2018 Bulawayo bombing

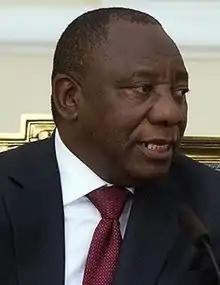
South African President Cyril Ramaphosa said the Southern Africa Development Community, of which he is the chair, would evaluate the matter.

The bombing was widely denounced internationally. Via Twitter, the Harare embassies of Australia, the Netherlands, the United Kingdom, as well as the European Union's European External Action Service all condemned the attack and offered thoughts and prayers to the victims. South African President Cyril Ramaphosa condemned the bombing, stating that acts of violence and criminality had no place in the democratic process. Ramaphosa, who is also chair of the Southern African Development Community, said that the SADC would evaluate the matter and "take appropriate steps". At the 43rd Plenary Assembly Session of the SADC Parliamentary Forum in Luanda, Angolan President João Lourenço denounced the bombing as "cowardly, criminal, and undemocratic", adding that he saw the attacks in Bulawayo and Addis Ababa as efforts to undermine democratic elections in Zimbabwe and Ethiopia. The government of China also condemned the attack in a statement, adding that it hoped for continued stability and peaceful elections in Zimbabwe. Dewa Mavinhinga, Southern Africa director of Human Rights Watch, raised concerns that the bombing could trigger more political violence in an election year that, thus far, had been unmarred by the violence seen before previous elections. In a 29 June statement, former Botswana President Ian Khama condemned the bombing.